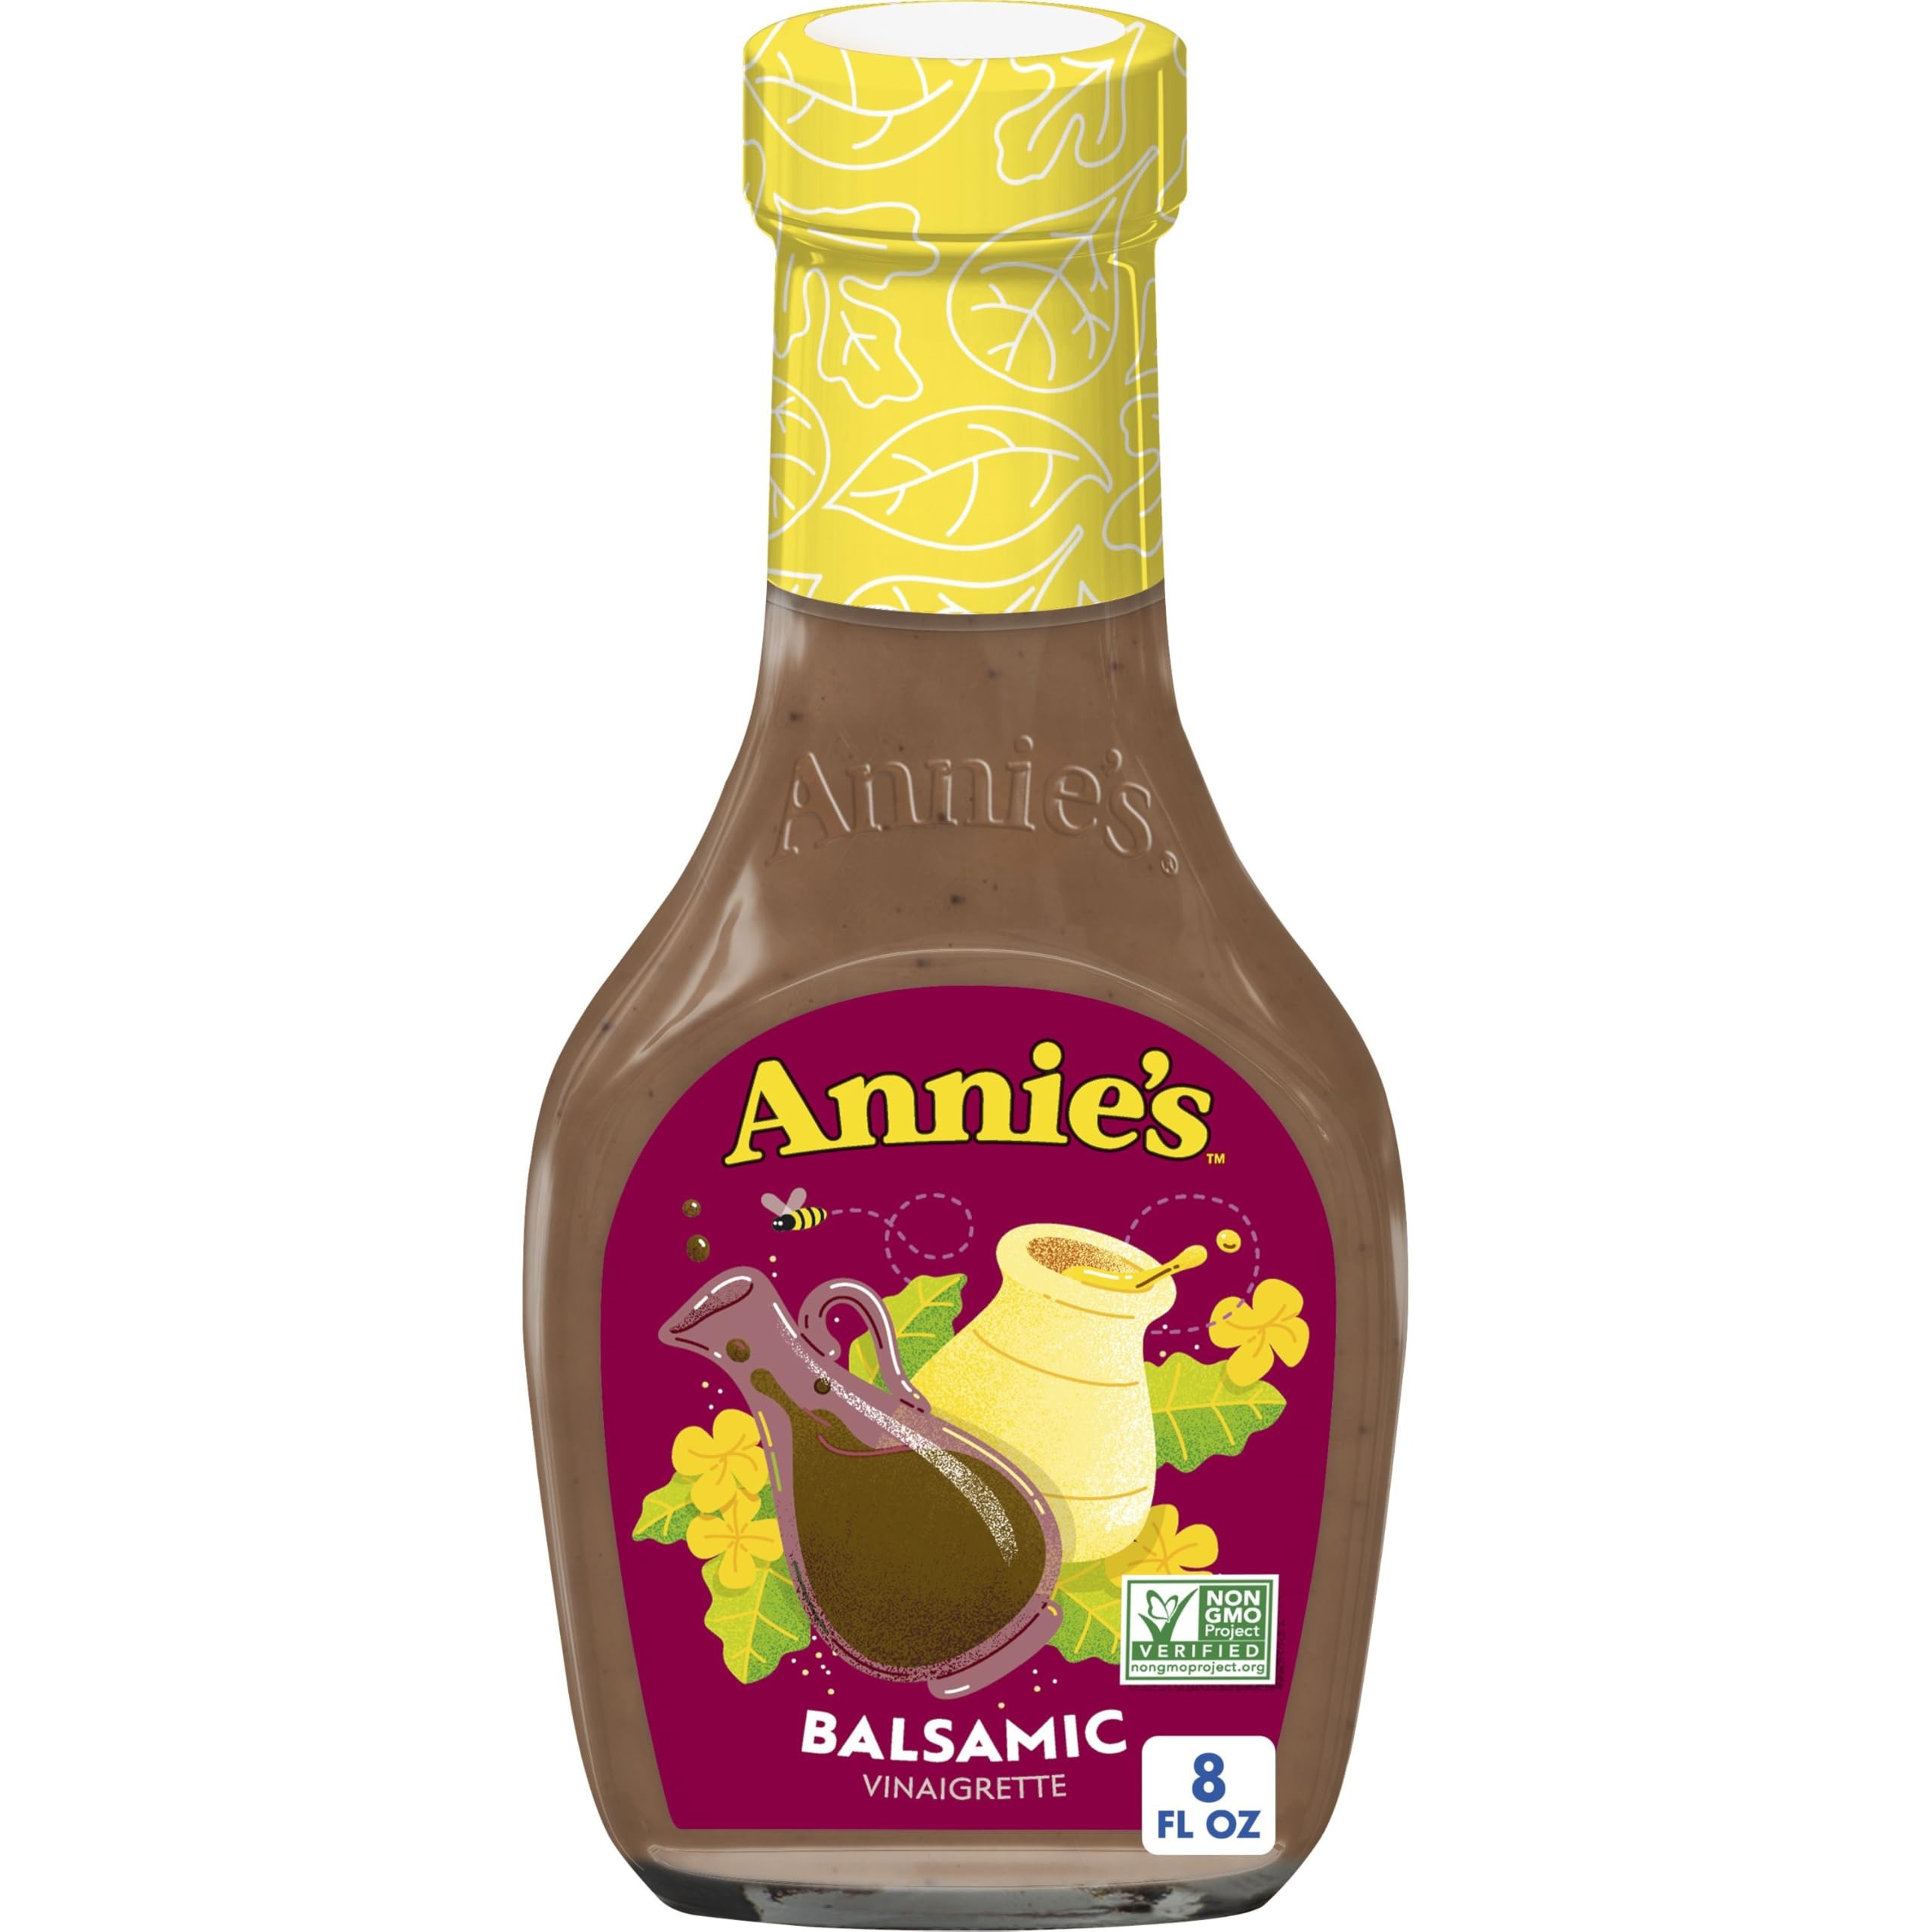
Item Name: Annie's Balsamic Vinaigrette Salad Dressing, Non-GMO, 8 oz
Bullet Point 1: BOLD AND TANGY: Balsamic vinegar and honey add a tangy, sweet taste to this classic dressing flavor; It's made with expeller pressed oil
Bullet Point 2: FOR SALADS AND MORE: Use this dressing with green, tomato, or cucumber salads, and more
Bullet Point 3: CAREFULLY CHOSEN INGREDIENTS: No artificial flavors or synthetic colors
Bullet Point 4: NON-GMO: This salad dressing is non-GMO for the goodness you'd expect from Annie's salad dressings
Bullet Point 5: CONTAINS: One 8 fl oz bottle of Annie's Balsamic Vinaigrette Dressing
Value: 8.0
Unit: Ounce

Price: 8.7